PT Givergis Paniker Karichal

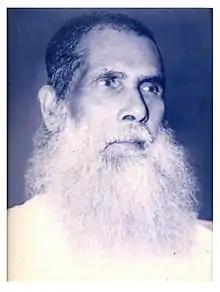
Fr. P.T Givergis Paniker

Rev. P.T. Givergis Paniker Karichal was a priest, educationalist and astrologer of Syro-Malankara Catholic Church. He is from the great Panicker family and 39th priest of the family. He was the vicar of St. George Malanakara Syrian Catholic Church and the headmaster of St Mary's U.P school, Karichal.